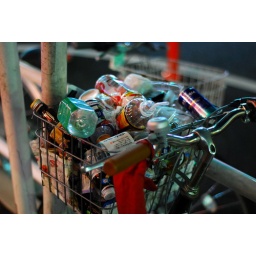
One piece of trash in a bike basket leads to many!